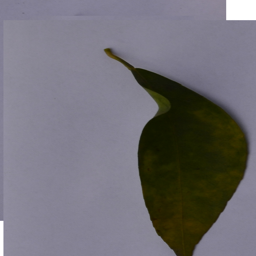
Plant part: leaf
Disease: greening